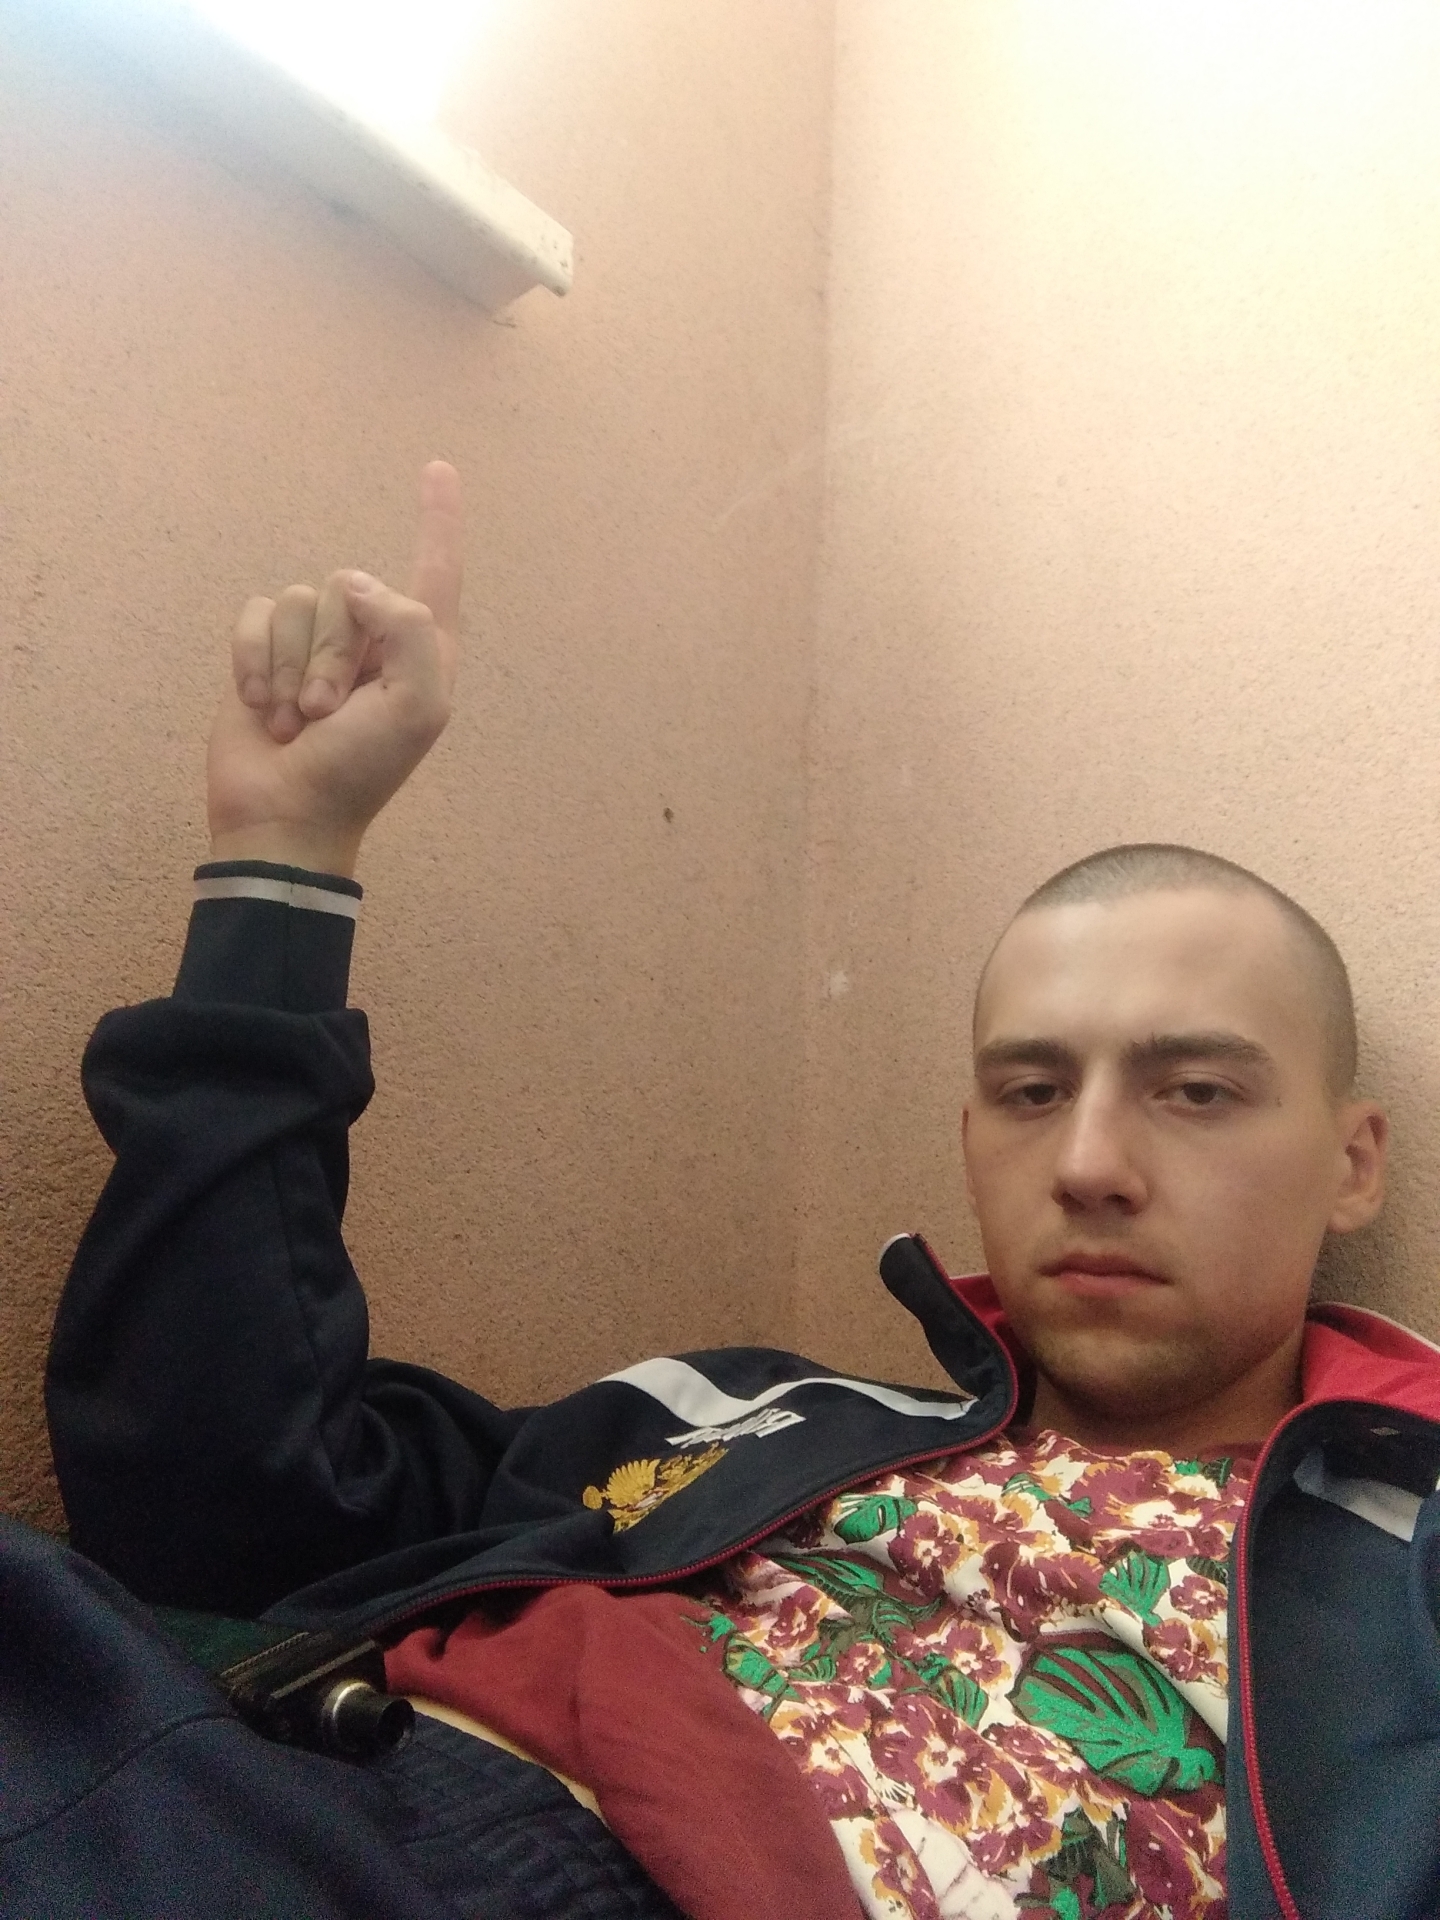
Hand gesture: one